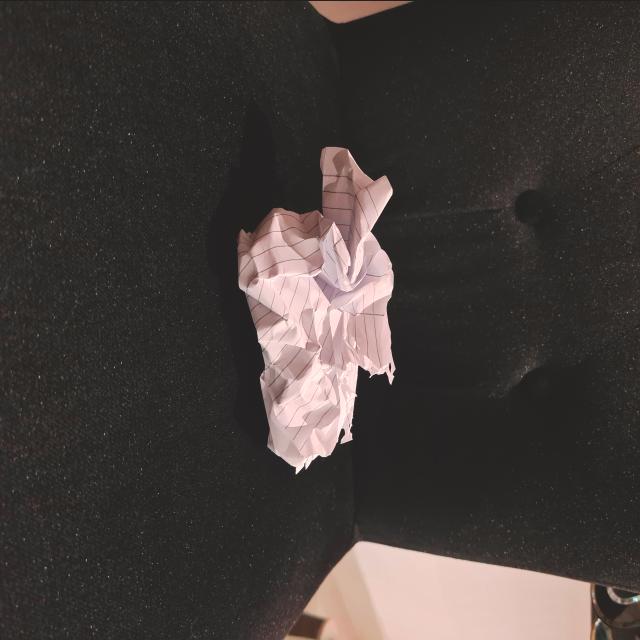
Label: tissues